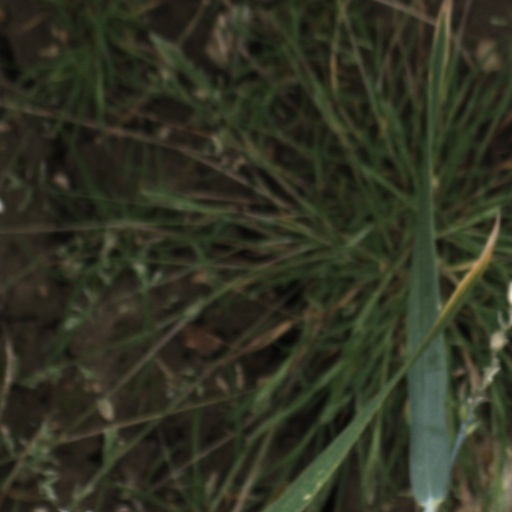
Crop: wheat